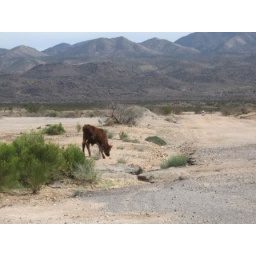
cow on the side of the road in nevada